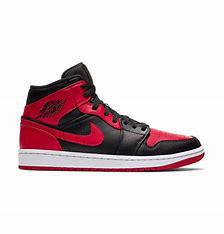
Brand: Nike
Model: 1